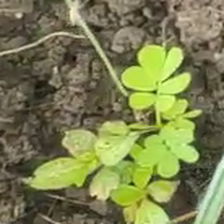
Weed species: Sicklepod_(Senna obtusifolia)